Villa Las Estrellas

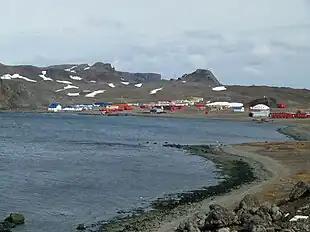
Villa Las Estrellas in 2011

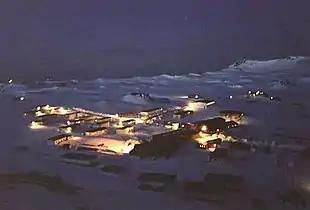
Villa Las Estrellas. Night view

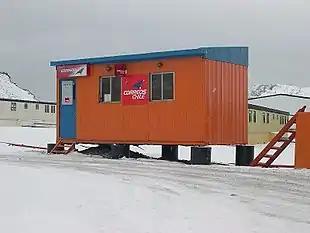
Chilean Post office in Villa Las Estrellas

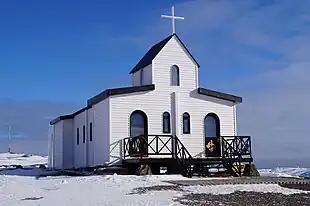
Chapel of St. Mary Queen of Peace

Villa Las Estrellas (Spanish for "The Stars Village" or "Hamlet of the Stars") is a permanently inhabited outpost on King George Island within the Chilean Antarctic claim, the Chilean Antarctic Territory, and also within the Argentine and British Antarctic claims.